The Ballroom of Romance

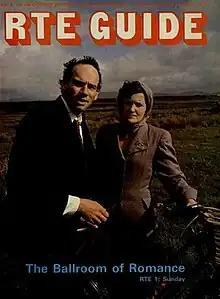
Cover of the October 1982 "RTÉ Guide" with image from "The Ballroom of Romance"

The Ballroom of Romance is a British-Irish 1982 television film directed by Pat O'Connor based on a short story by William Trevor. It won the British Academy Television Award for Best Single Drama.